Giuseppe Primoli

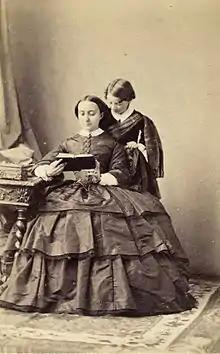
Giuseppe Primoli and his mother, Charlotte Bonaparte, 1859. Photograph by Disdéri.

Count Giuseppe Napoleone Primoli (in French, Joseph Napoléon Primoli; 2 May 1851 in Rome – 13 June 1927 in Rome) was an Italian nobleman, collector and photographer.